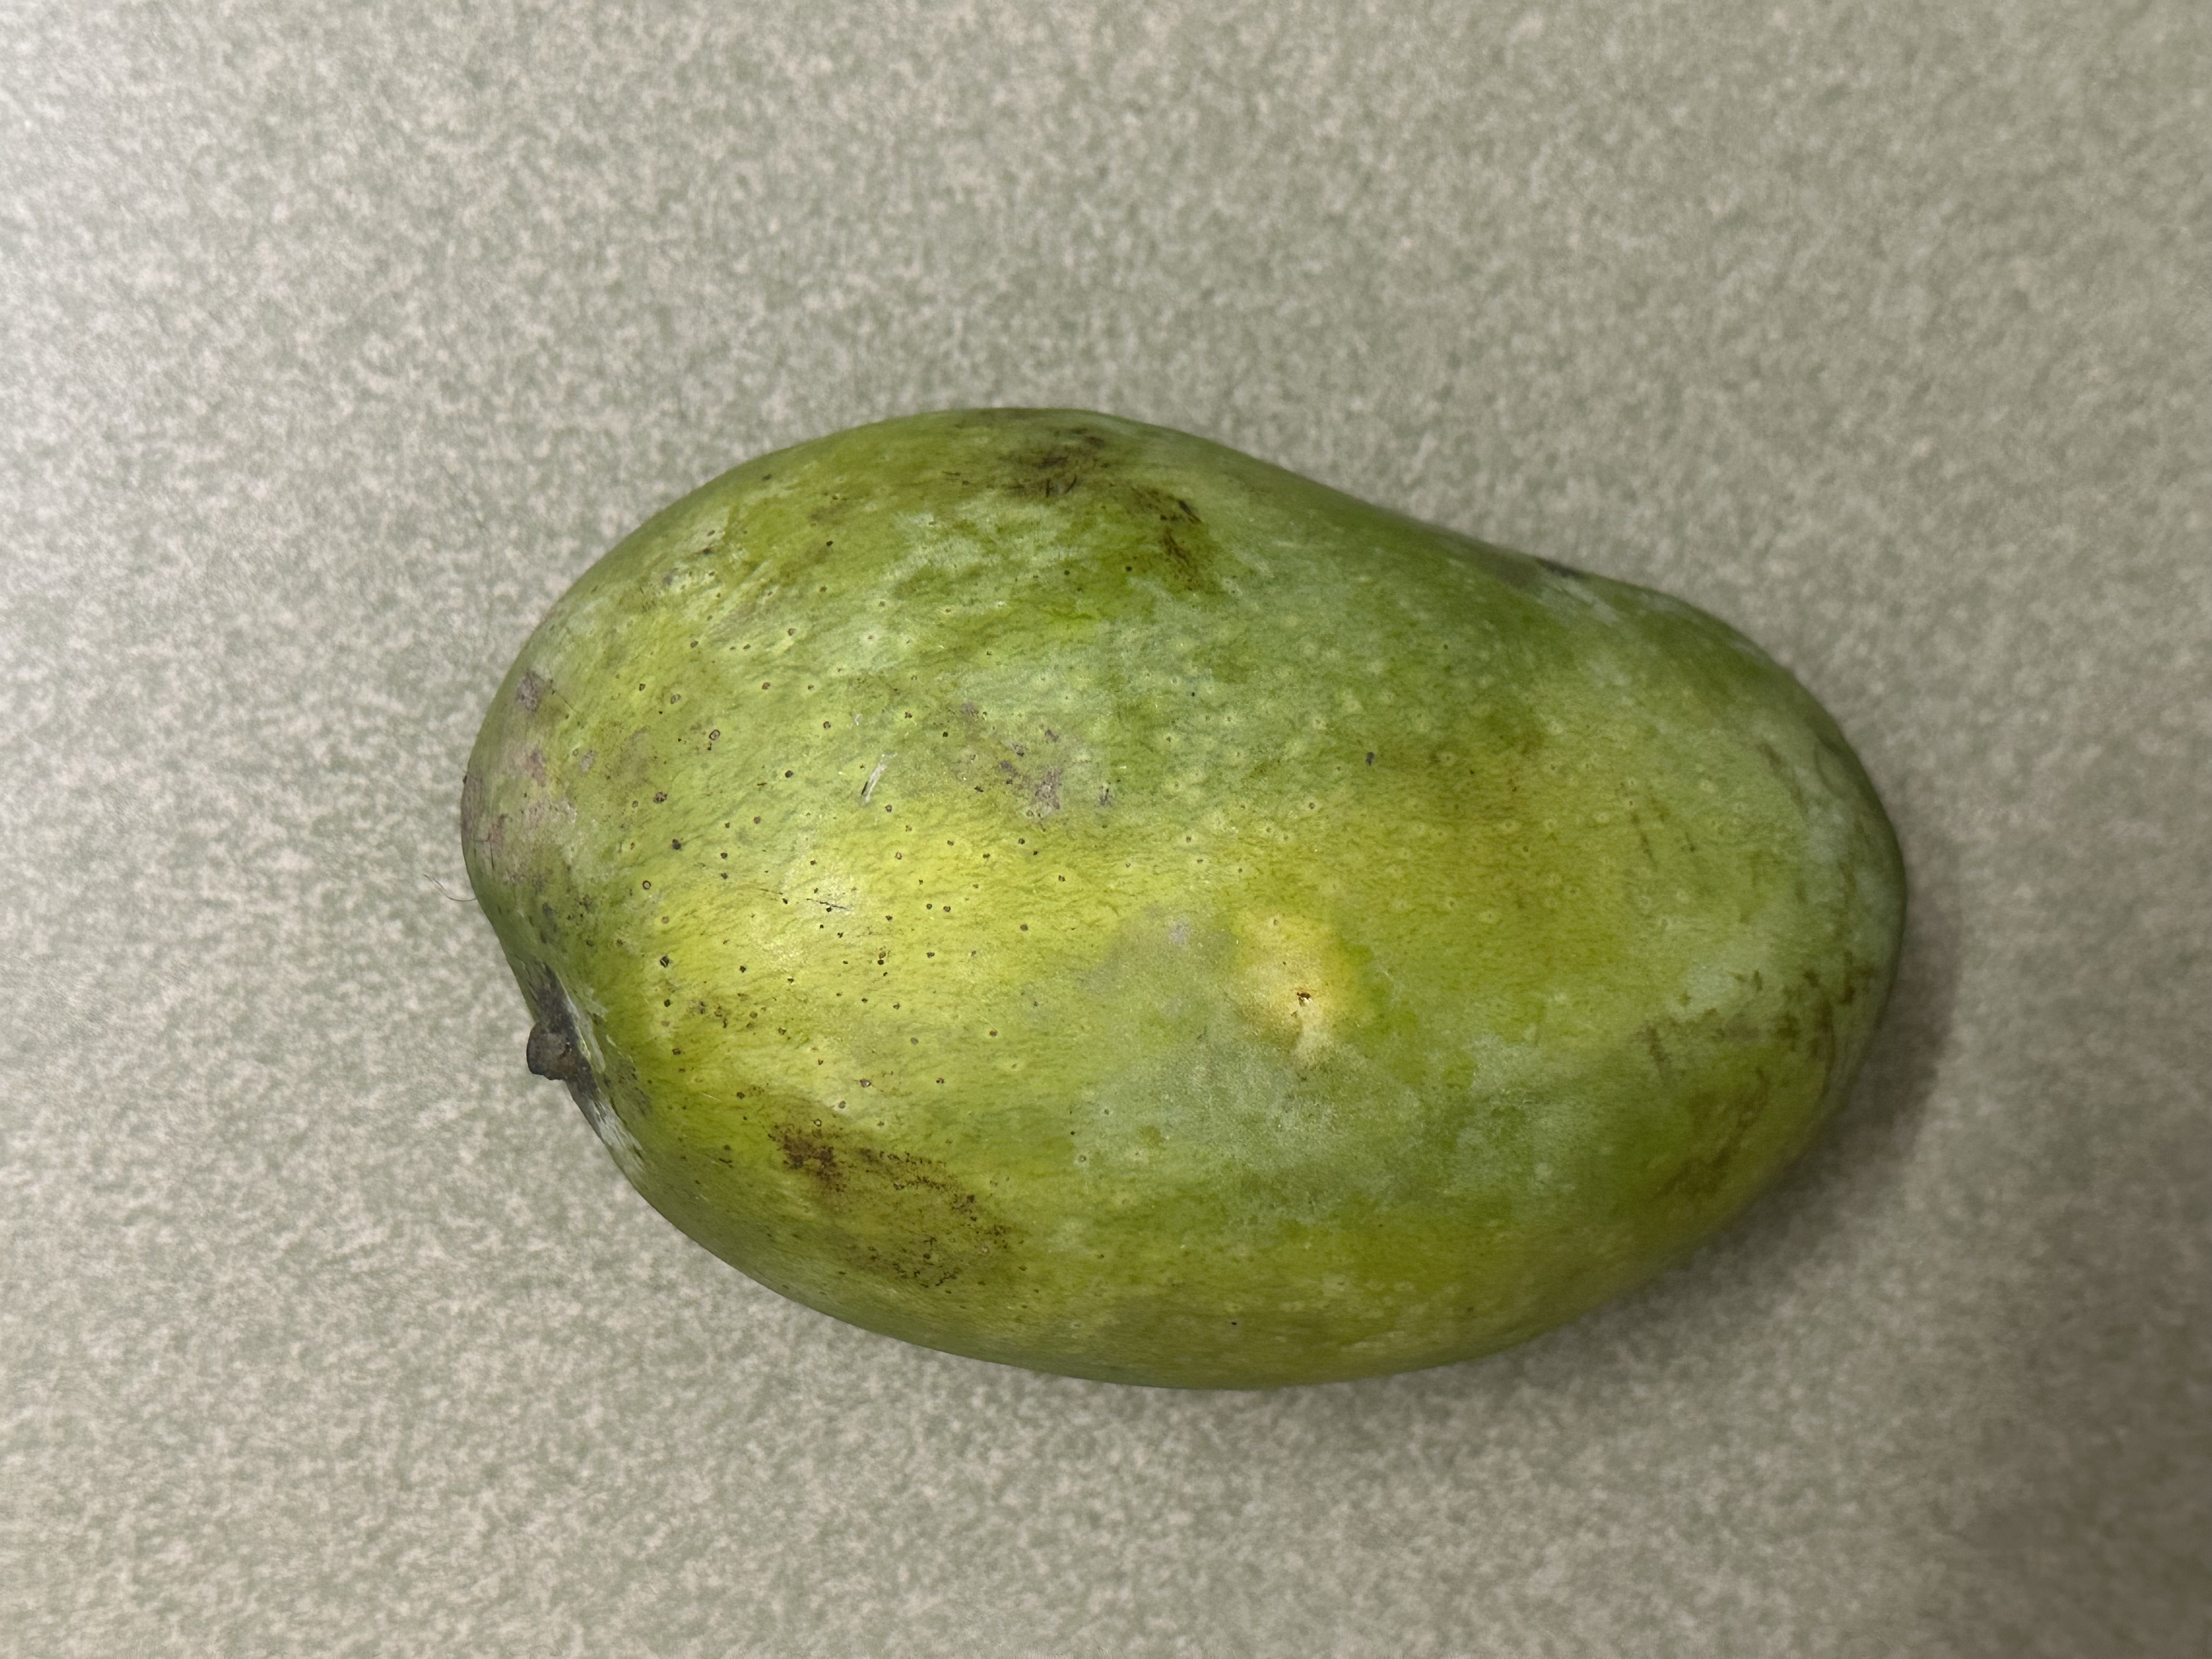
Mango variety: Fazlee